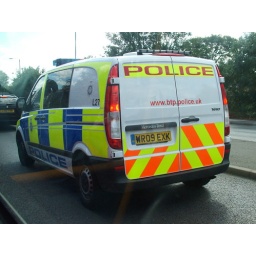
British Transport Police L27 2009 Mercedes-Benz Vito mini-bus spotted from the 428 bus in Erith Kent